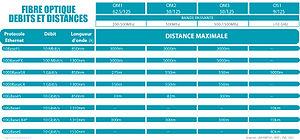
Débits et distances en fibre optique
Une fibre optique est un fil dont l’âme, très fine, en verre ou en plastique, a la propriété de conduire la lumière et sert pour la fibroscopie, l'éclairage ou la transmission de données numériques. Elle offre un débit d'information nettement supérieur à celui des câbles coaxiaux et peut servir de support à un réseau « large bande » par lequel transitent aussi bien la télévision, le téléphone, la visioconférence ou les données informatiques. Le principe de la fibre optique date du début du XXᵉ siècle mais ce n'est qu'en 1970 qu'est développée une fibre utilisable pour les télécommunications, dans les laboratoires de l'entreprise américaine Corning Glass Works.